United States v. Cruikshank

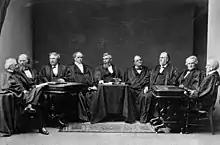
The Waite Court in 1876

The Supreme Court ruled on March 27, 1876, on a range of issues and found the indictment faulty. It reversed the convictions of the white defendants in the case. Chief Justice Morrison Waite authored the majority opinion.